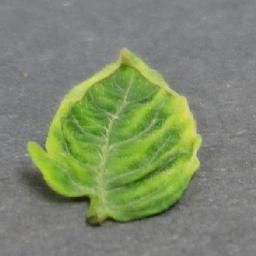
Label: Tomato___Tomato_Yellow_Leaf_Curl_Virus